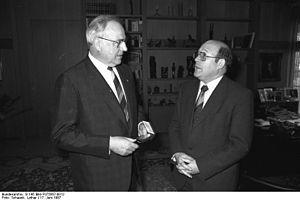
Wolfgang Bötsch, né le 8 septembre 1938 à Bad Kreuznach et mort le 14 octobre 2017 à Wurtzbourg, est un homme politique allemand membre de l'Union chrétienne-sociale en Bavière.